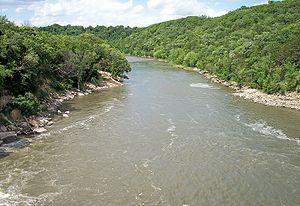
La rivière Blue Earth est un cours d'eau qui coule dans le comté de Blue Earth situé dans l'État du Minnesota aux États-Unis et le plus gros affluent de la rivière Minnesota dans laquelle elle se jette à la hauteur de la ville de Mankato. Les eaux de cette rivière contribuent au bassin fluvial du fleuve Mississippi.
La fragmentation des forêts désigne toutes les formes de fragmentation des habitats naturels forestiers.